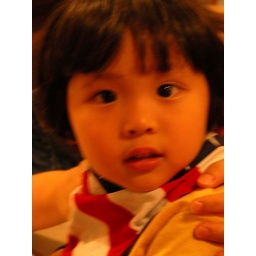
Sitting next to us was a cute boy with an American flag bandana worn around his neck.